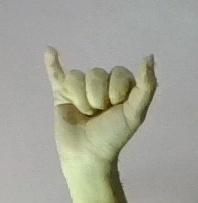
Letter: ya